Rolls-Royce Merlin

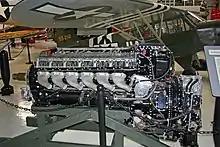
Preserved Merlin 63 showing intercooler radiator, supercharger and carburettor

The use of carburettors was calculated to give a higher specific power output, due to the lower temperature, hence greater density, of the fuel/air mixture compared to injected systems. Initially Merlins were fitted with float controlled carburettors. However, during the Battle of Britain it was found that if Spitfires or Hurricanes were to pitch nose down into a steep dive, negative "g"-force ("g") produced temporary fuel starvation causing the engine to cut-out momentarily. By comparison, the contemporary Bf 109E, which had direct fuel injection, could "bunt" straight into a high-power dive to escape attack. RAF fighter pilots soon learned to avoid this with a "half-roll" of their aircraft before diving in pursuit. A restrictor in the fuel supply line together with a diaphragm fitted in the float chamber, jocularly nicknamed "Miss Shilling's orifice", after its inventor, went some way towards curing fuel starvation in a dive by containing fuel under negative G; however, at less than maximum power a fuel-rich mixture still resulted. Another improvement was made by moving the fuel outlet from the bottom of the S.U. carburettor to exactly halfway up the side, which allowed the fuel to flow equally well under negative or positive g.